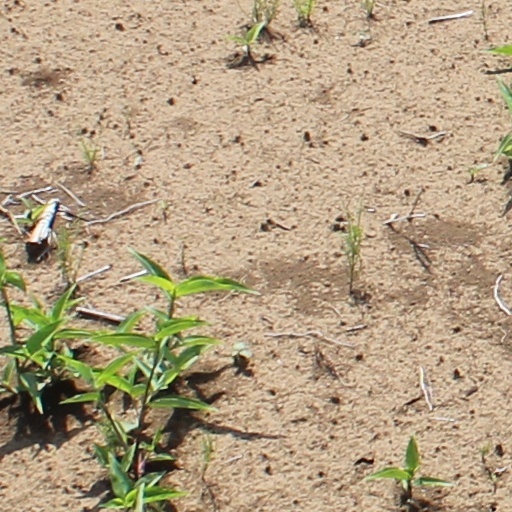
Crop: wheat